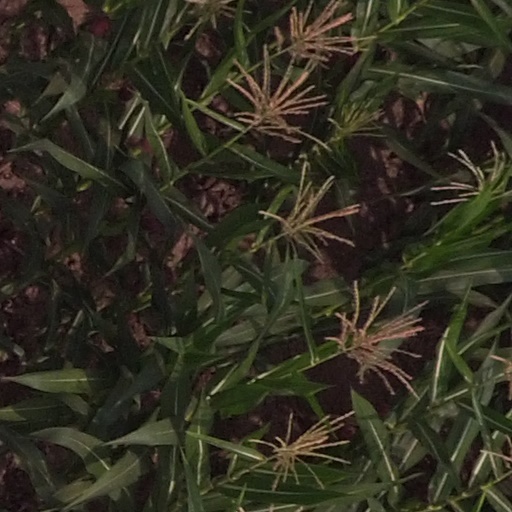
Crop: maize; corn